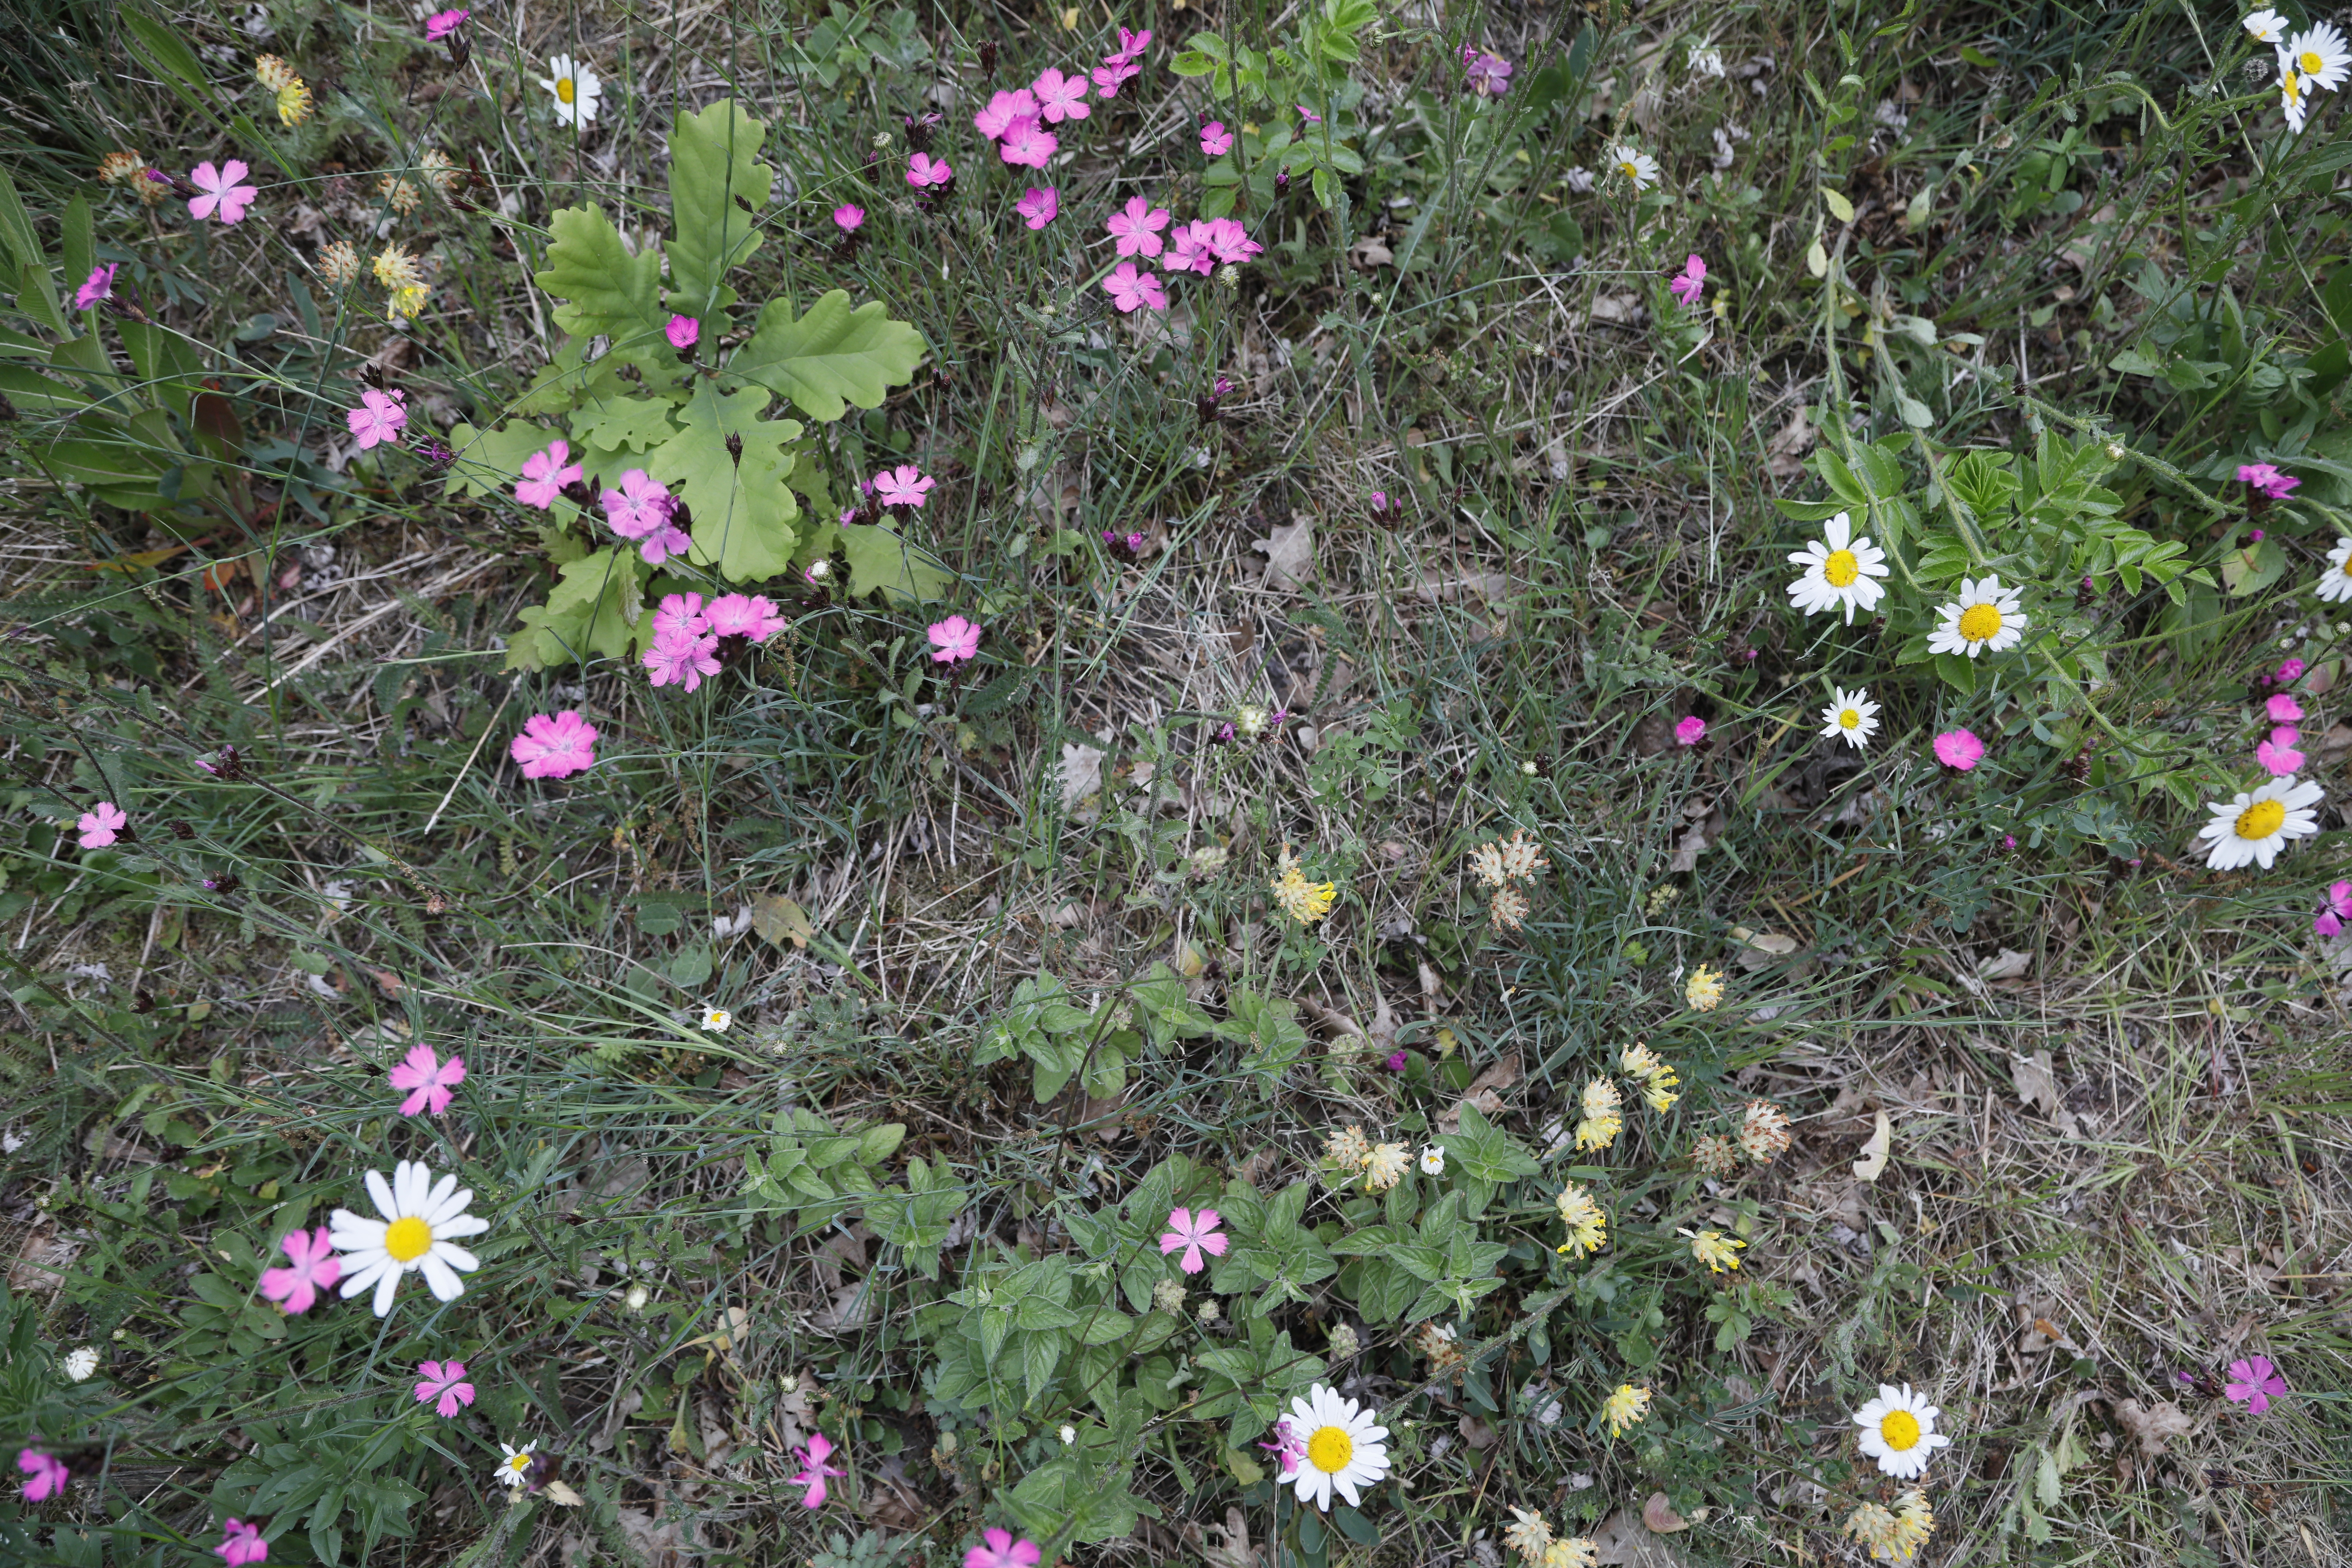
Plant species: Dianthus carthusianorum, Leucanthemum vulgare, Anthyllis vulneraria